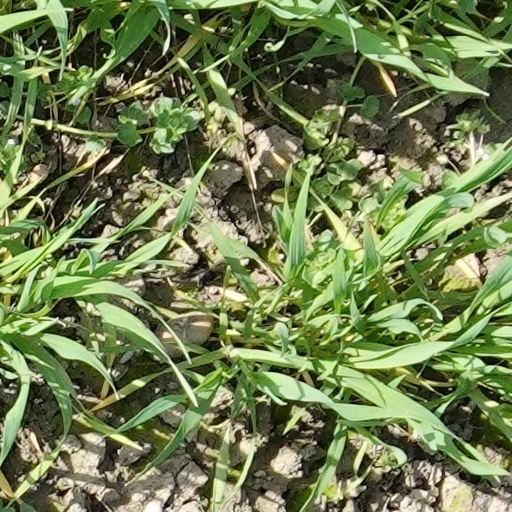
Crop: wheat